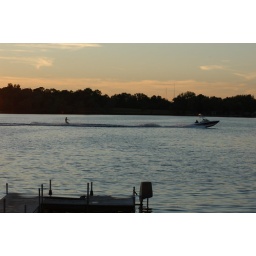
At Tom and Beth's house at the lake in Alexandrea, Minnesota.